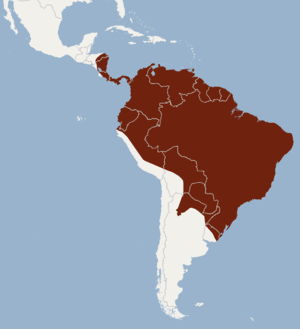
Cette liste commentée recense la mammalofaune en Guyane. Elle répertorie les espèces de mammifères guyanais actuels et celles qui ont été récemment classifiées comme éteintes. Cette liste comporte 250 espèces réparties en douze ordres et 43 familles, dont quatre sont « en danger », sept sont « vulnérables », cinq sont « quasi menacées » et 27 ont des « données insuffisantes » pour être classées.